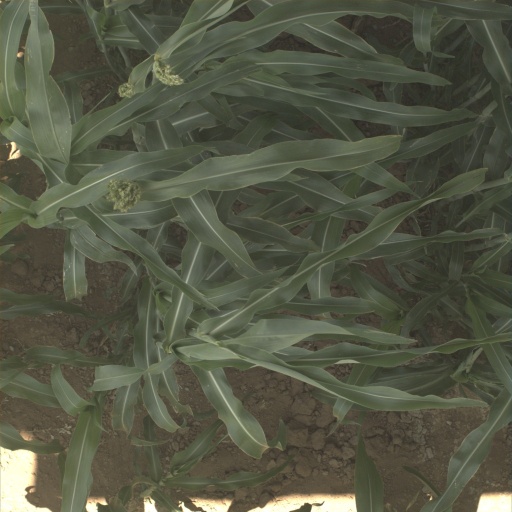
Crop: sorghum